Robert W. Neill

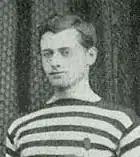
Neill in 1874

Robert Walker Neill (11 September 1853 – 19 August 1928) was a Scottish footballer in the early years of the sport. He played for Queen's Park, claiming the Scottish Cup in 1874 (its first edition), 1875, 1876 and 1880, and Scotland (featuring in five matches between 1876 and 1880, finishing on the winning side on every occasion). Some years after retiring due to injury, he emigrated to Perth, Australia without the knowledge of his family.